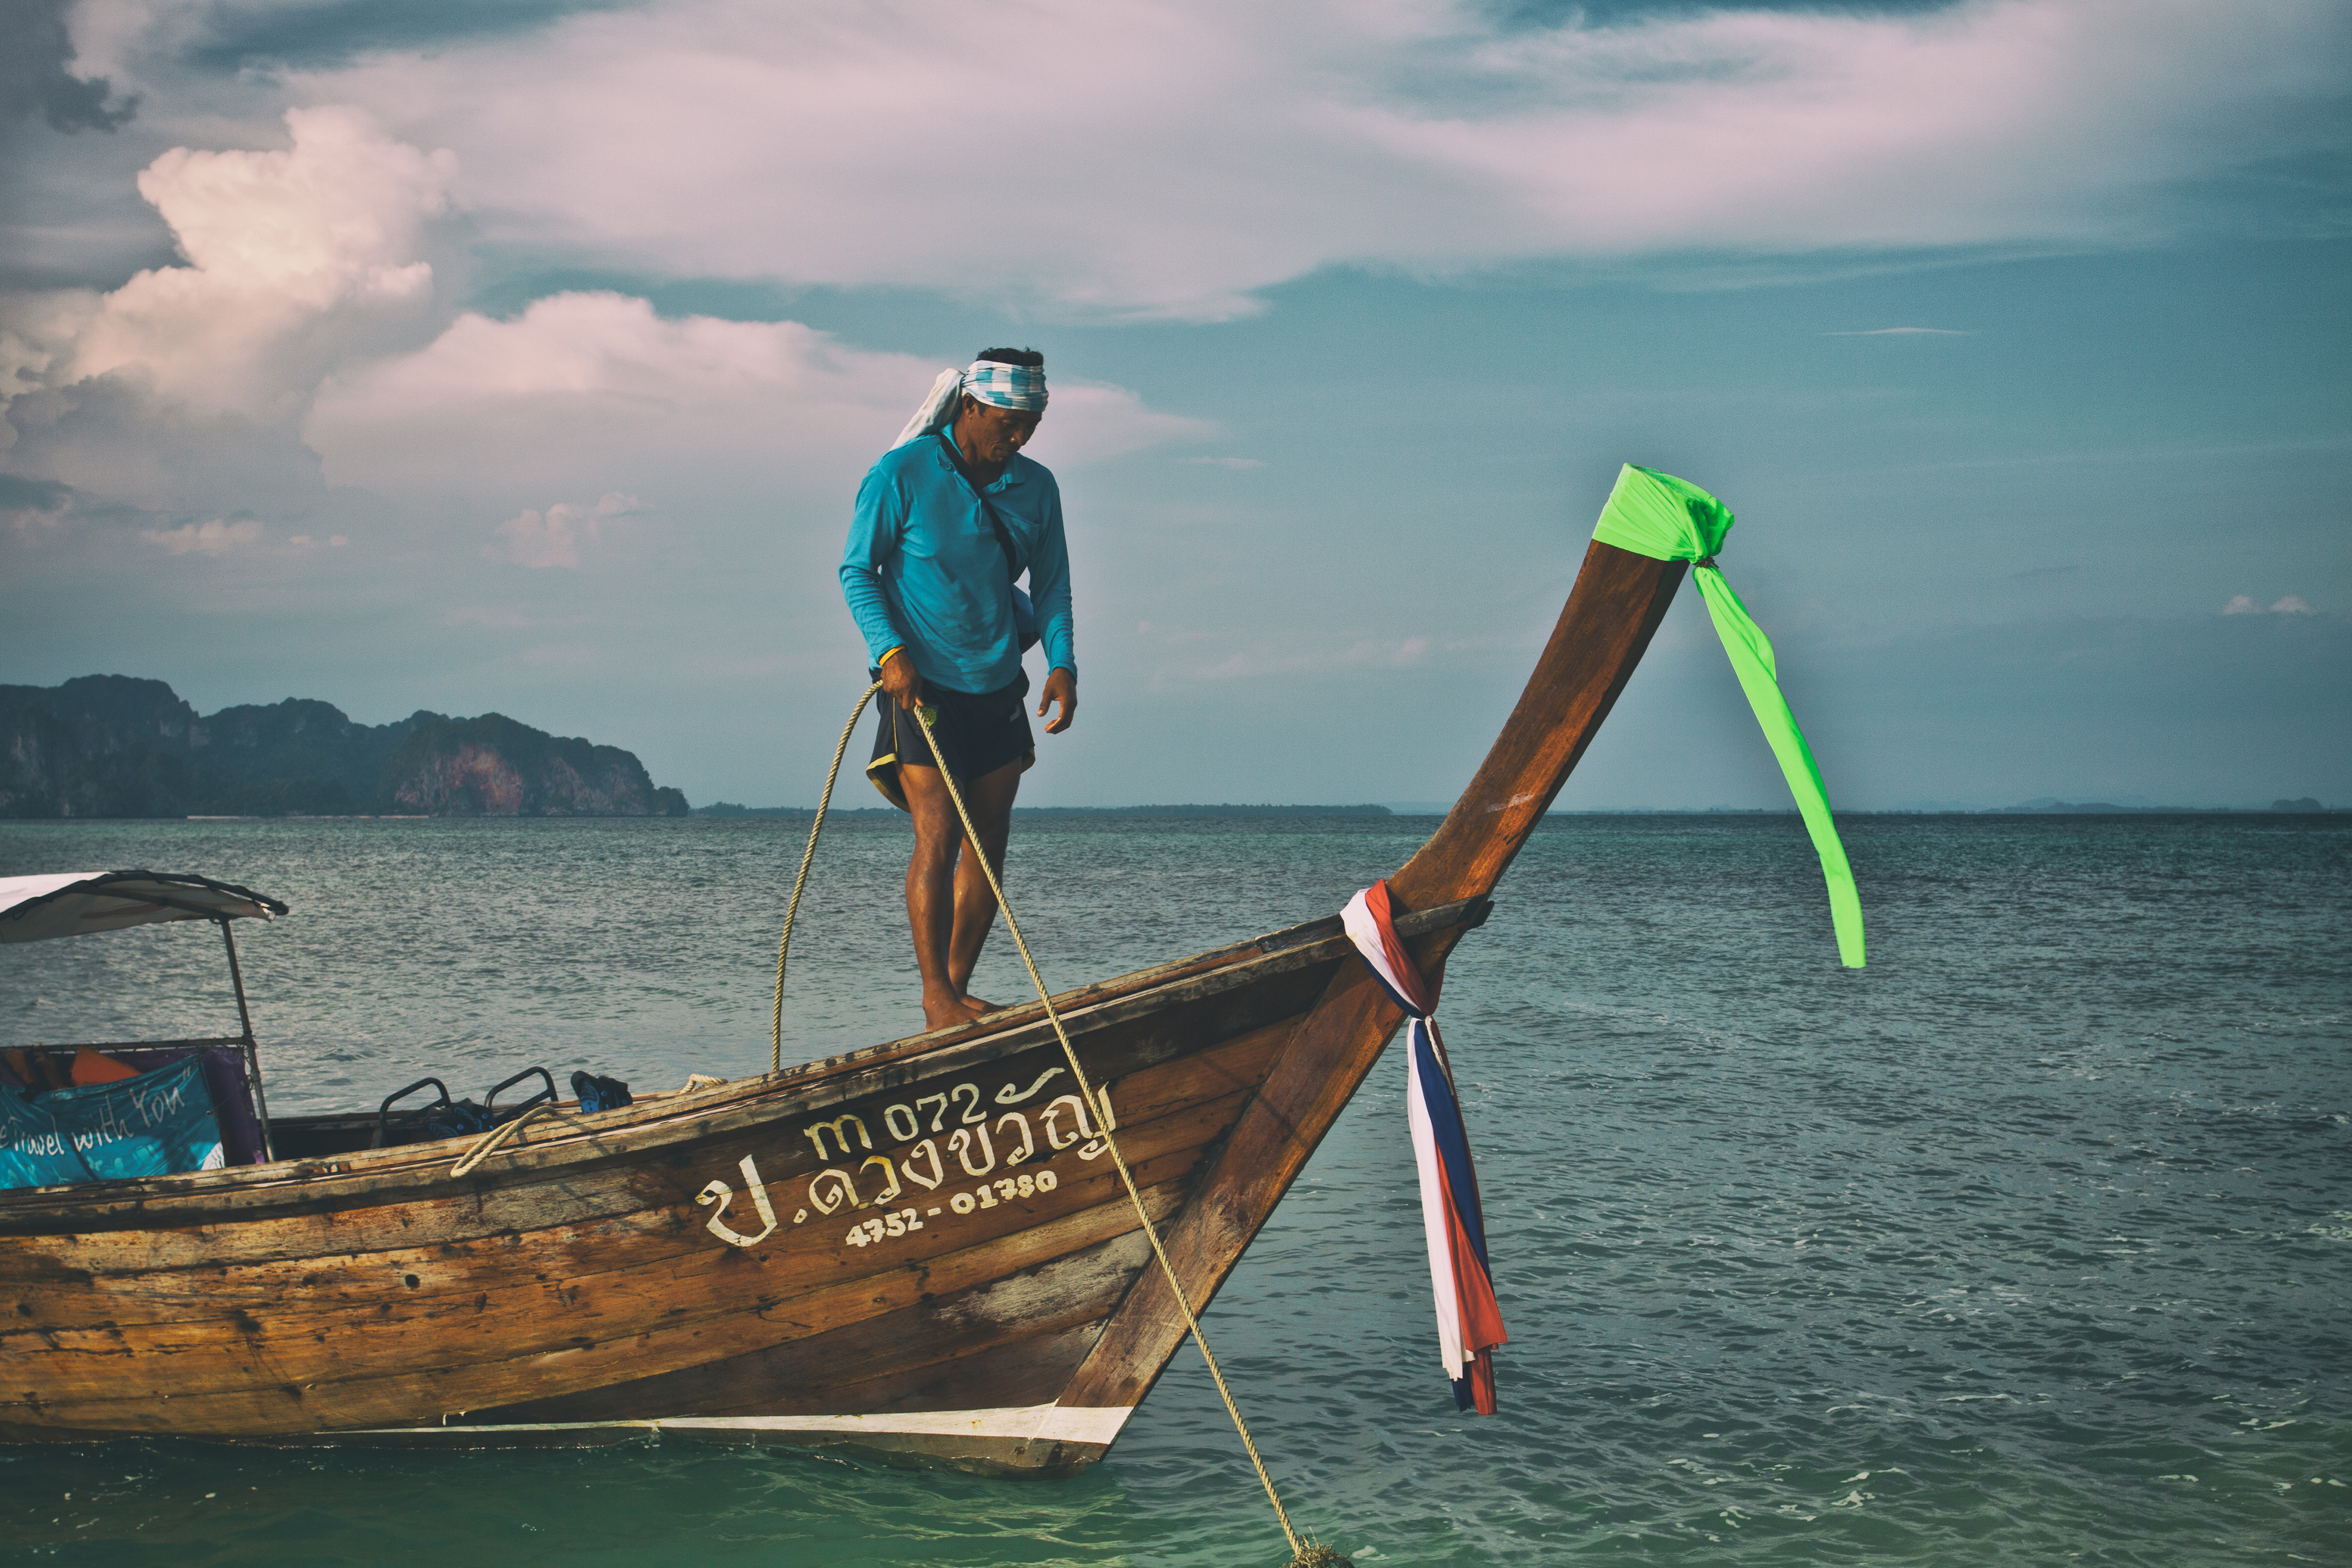
water transportation, vehicle, boat, long tail boat, sky, sea, boating, vacation, boats and boating equipment and supplies, adaptation, cloud, watercraft, tourism, ocean, watercraft rowing